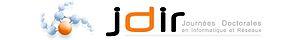
Logo de la conférence JDIR
Les journées doctorales en informatique et réseaux est une conférence qui a lieu chaque année dans une ville française différente. Elles ont pour objectif de rassembler les jeunes chercheurs francophones en informatique et réseaux pour leur permettre de confronter leurs idées et de présenter leurs travaux.